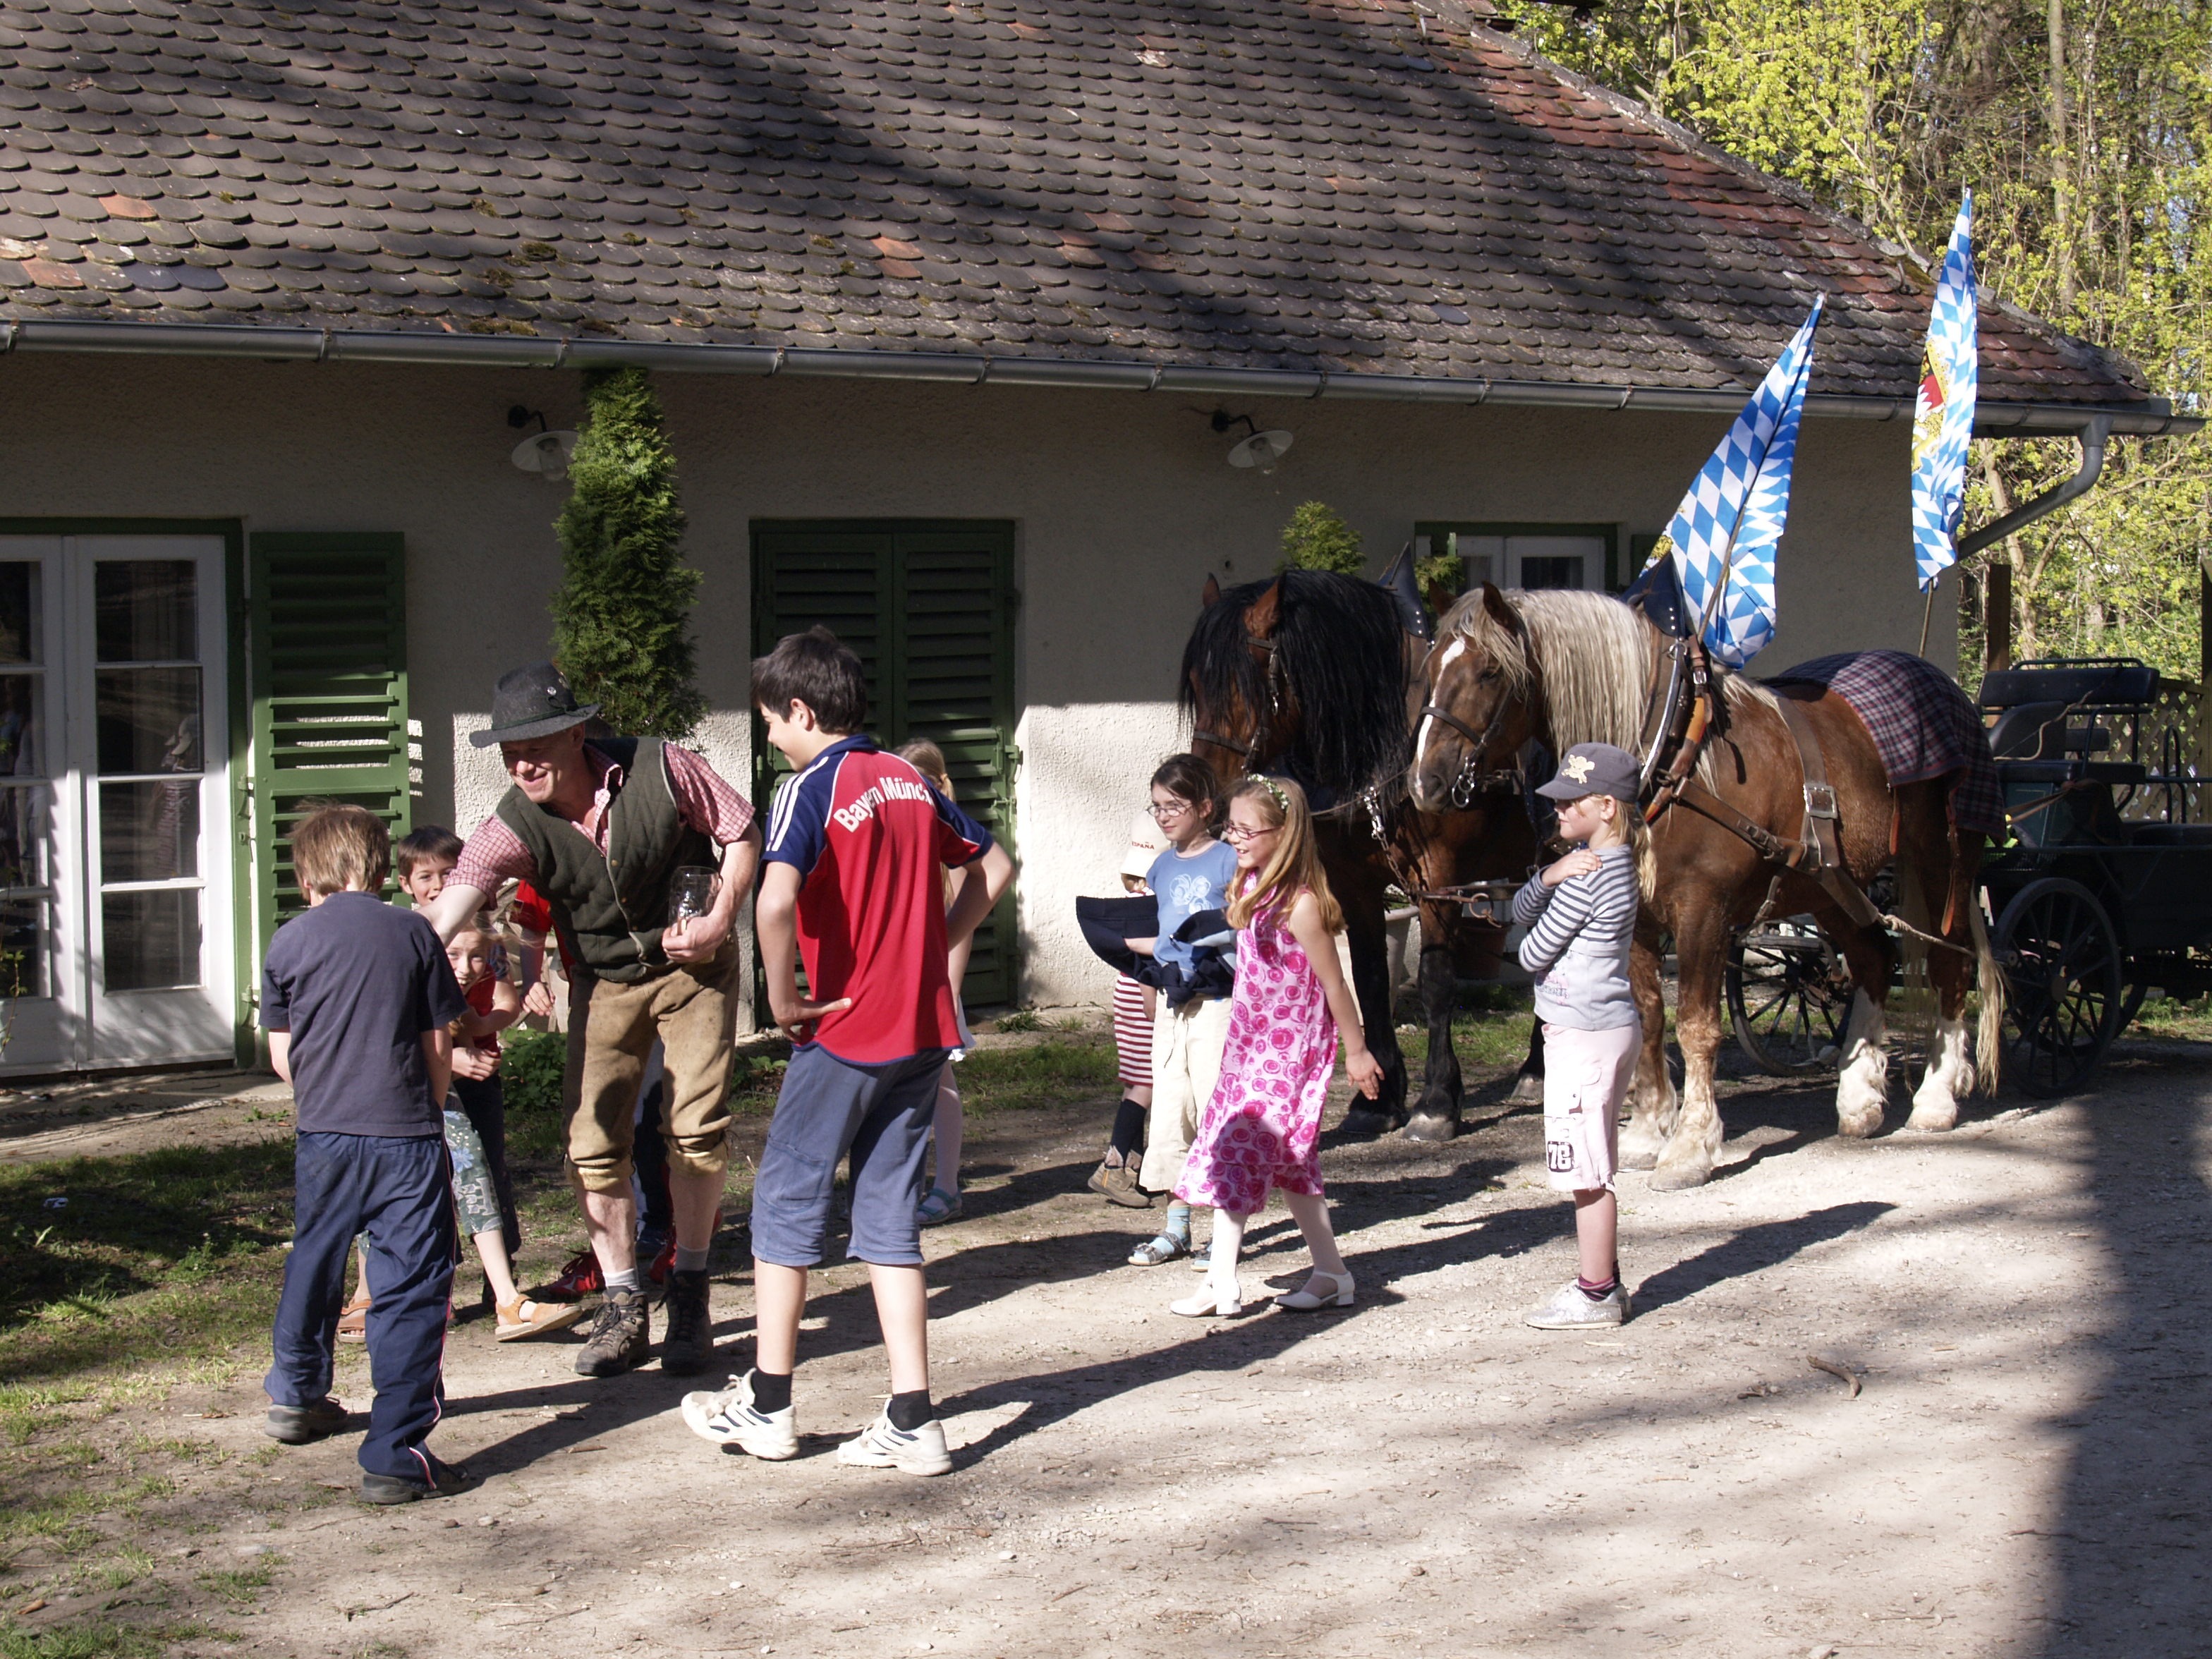
people, animal, horse, mammal, human, tourism, germany, bavaria, event, persons, beer garden, stone building, country side, outdoor activity, horse like mammal, brewing horses